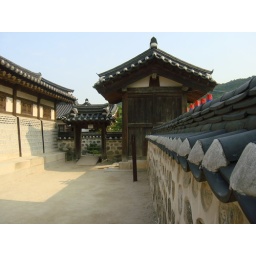
Traditional Korean house and wall look good to me. Captured this at a museum in Seoul, Korea.